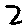
Label: 2